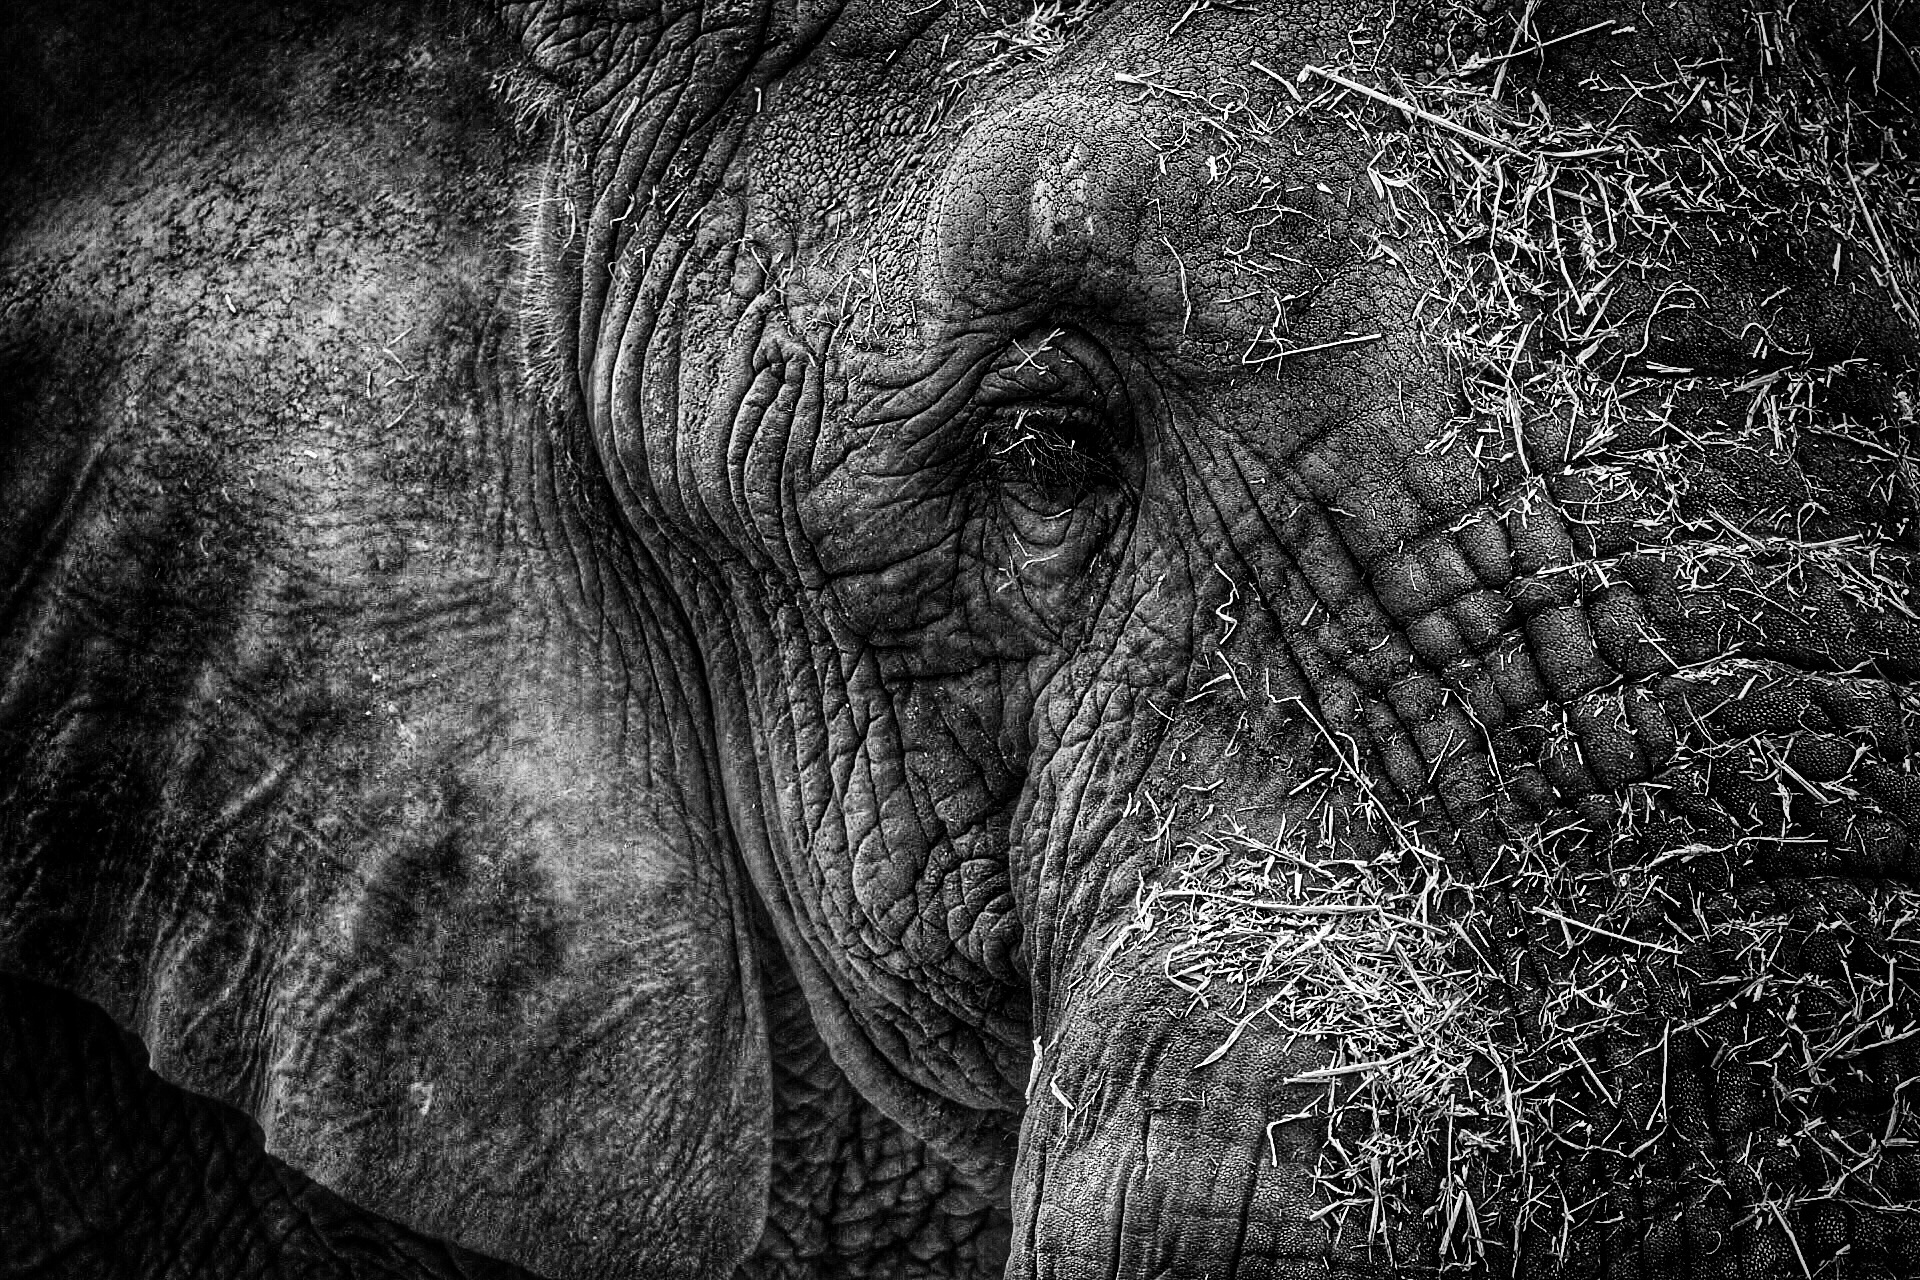
nature, black and white, photography, animal, profile, wildlife, zoo, portrait, mammal, ear, monochrome, fauna, elephant, close up, eye, head, pachyderm, wrinkles, monochrome photography, elephants and mammoths